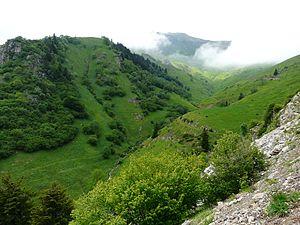
Le vallon du ruisseau de Colantigue (branche-mère de la Neste d'Oueil), Bourg-d'Oueil, Haute-Garonne, France.
La Neste d'Oueil est une rivière française des Pyrénées.